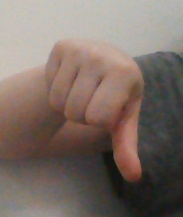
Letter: waw